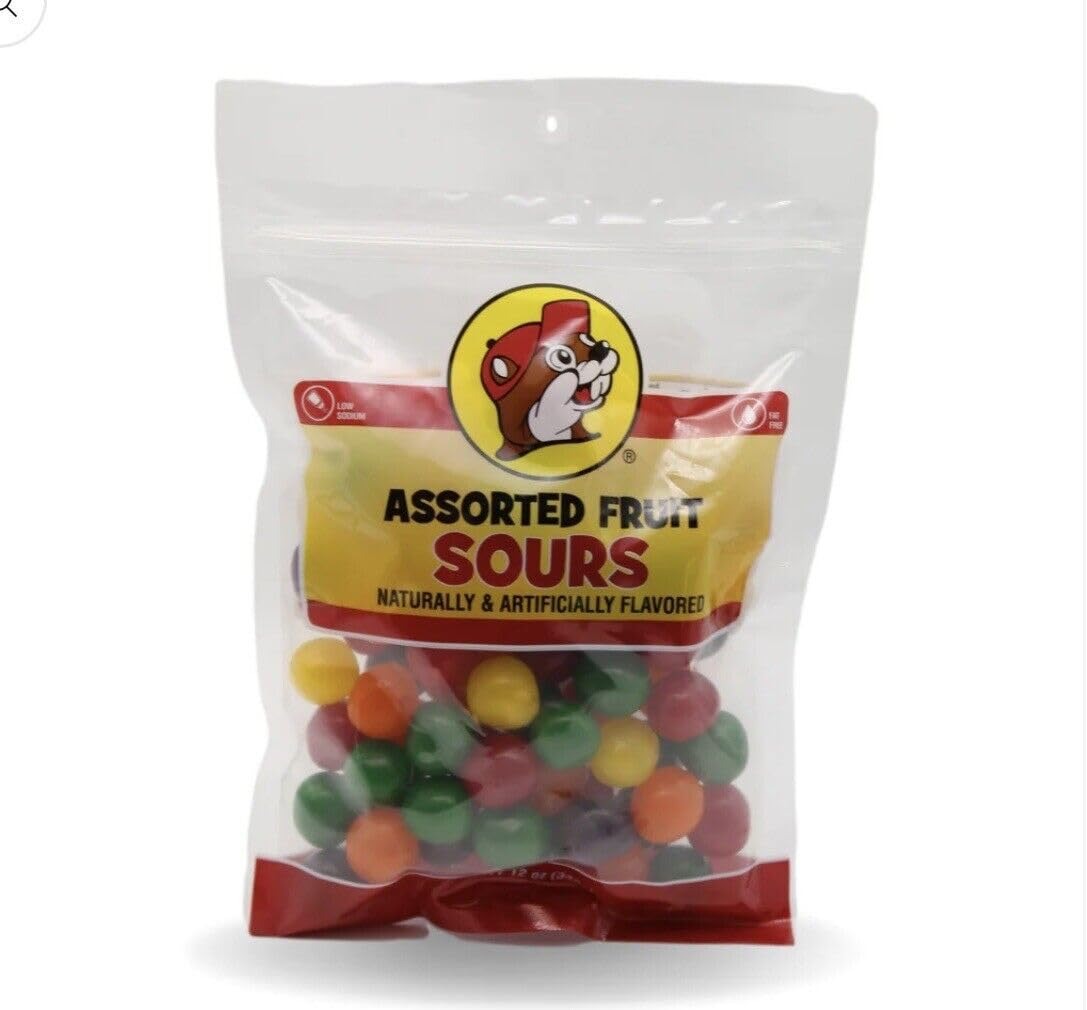
Item Name: Buc-ee's Fruit Sours - Cool Candy Balls Resealable Bag (Assorted, 12 Ounce)
Bullet Point 1: Sour Kick in Every Bite – Brace yourself for an intense candy sour explosion before a sweet, fruity finish, perfect for those who love bold, tangy treats.
Bullet Point 2: Three Exciting Flavors – Choose from classic Cherry, refreshing Watermelon, or an Assorted mix to experience a variety of deliciously super sour candy flavors.
Bullet Point 3: Perfect for Snacking & Sharing – Whether enjoying solo or passing them around, these sour balls make a fun and flavorful treat for candy lovers of all ages.
Bullet Point 4: Resealable Bag for Lasting Freshness – Keep your mega sour candy fresh and flavorful with the convenient resealable bag, perfect for on-the-go snacking.
Bullet Point 5: Great for Parties & Gifting – Add a punch of sour fun to parties, candy buffets, or gift baskets with these eye-catching, intensely flavorful sour candies.
Product Description: Introducing Buc-ee's Extreme Sour Candy Variety Pack – the ultimate treat for sour candy lovers! Get ready to challenge your taste buds with these intensely sour candy balls that deliver a powerful punch of tartness before melting into a sweet and fruity finish. With three exciting flavors—Cherry Red Candy, Watermelon, and an Assorted mix—this variety pack is perfect for anyone who craves a bold, mouth-puckering experience. Each bite-sized candy ball is bursting with flavor, offering a thrilling contrast of sour and sweet that keeps you coming back for more. The vibrant colors and smooth texture make them as fun to eat as they are delicious. Whether you're a longtime sour candy fan or daring yourself to take on the extreme sour challenge, these candies are sure to satisfy your cravings. Packaged in a convenient resealable bag, Buc-ee's Extreme Sour Candy stays fresh and flavorful, making it the perfect grab-and-go snack for road trips, movie nights, or a quick treat anytime. Share them with friends, add them to a party candy bowl, or use them to liven up your favorite desserts. The variety pack ensures there’s a flavor for everyone, making it an exciting choice for sour candy enthusiasts of all ages. Perfect for gifting, stocking stuffers, or simply indulging in a bold candy experience, Buc-ee's Extreme Sour Candy Variety Pack is a must-have for those who love the thrill of extreme sourness. Dare to try them all and see if you can handle the sour sensation!
Value: 12.0
Unit: Ounce

Price: 10.76